Roustabout

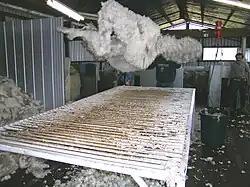
A roustabout throwing a freshly shorn fleece onto a wool table for skirting and classing.

Roustabout (Australia/New Zealand English: rouseabout) is an occupational term. Traditionally, it referred to a worker with broad-based, non-specific skills. In particular, it was used to describe show or circus workers who put up tents and booths on fairgrounds. In modern times it is applied to rural employment, such as those assisting sheep shearing, and oil field work.